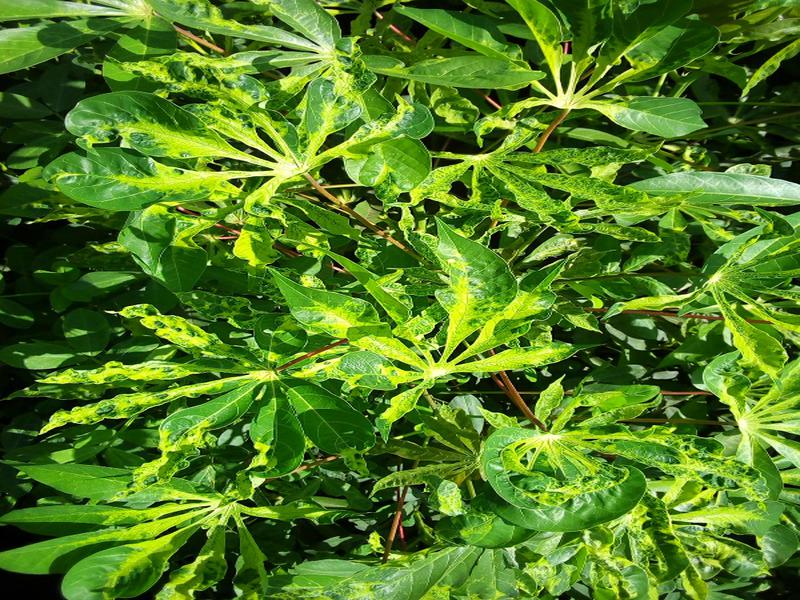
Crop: cassava
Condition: mosaic_disease